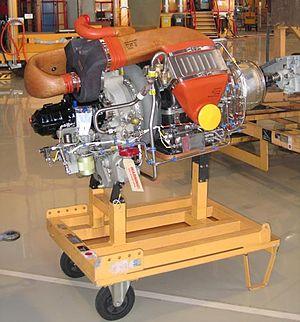
En technologie aéronautique, le groupe auxiliaire de puissance, ou en anglais Auxiliary Power Unit, désigne un groupe auxiliaire destiné à produire de l'énergie à bord des avions pour alimenter au sol les différents systèmes de bord quand les moteurs principaux sont à l’arrêt afin d'économiser le carburant, et pour démarrer les moteurs. Il peut également être utilisé en vol. Les APU sont généralement positionnés à l’arrière de l'avion, dans le cône de queue, et alimentés par le kérosène des réservoirs de l’avion.